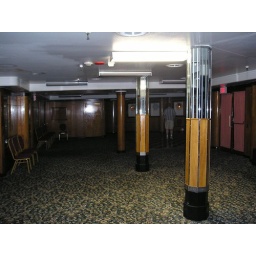
2nd class lounge area. There were photos of it in earlier times with overstuffed chairs and sofas.